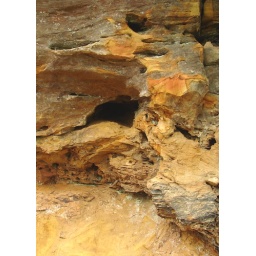
below sky bridge